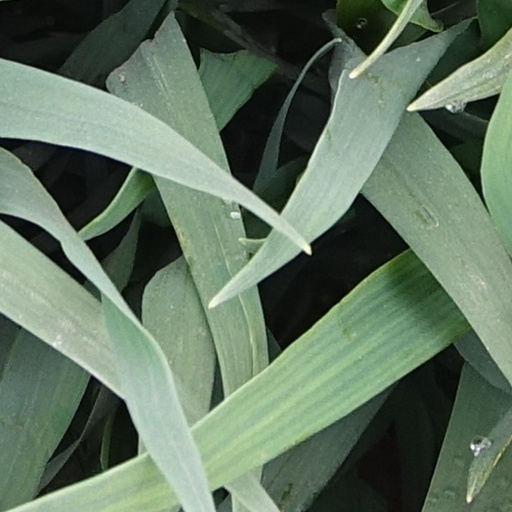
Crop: wheat